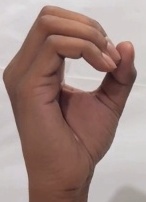
ASL sign: O